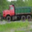
Label: truck